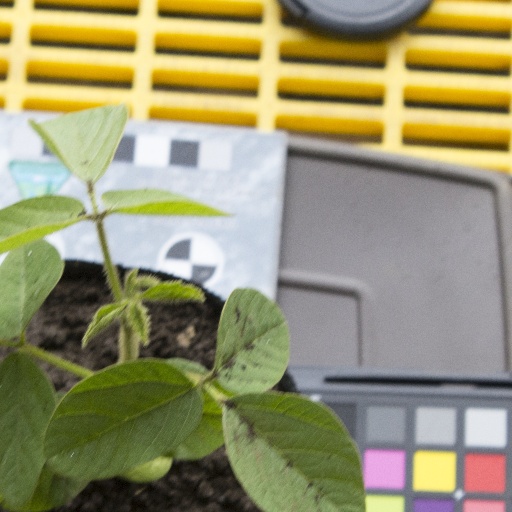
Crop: soybean